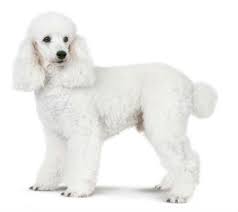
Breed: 200-n000010-miniature_poodle